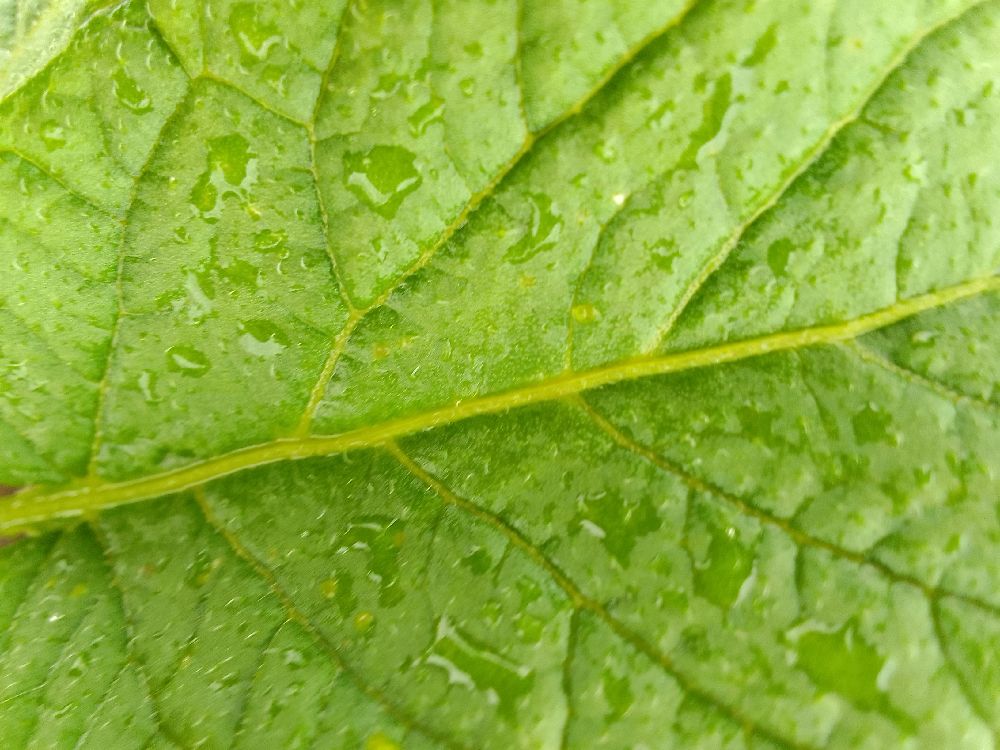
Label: Healthy